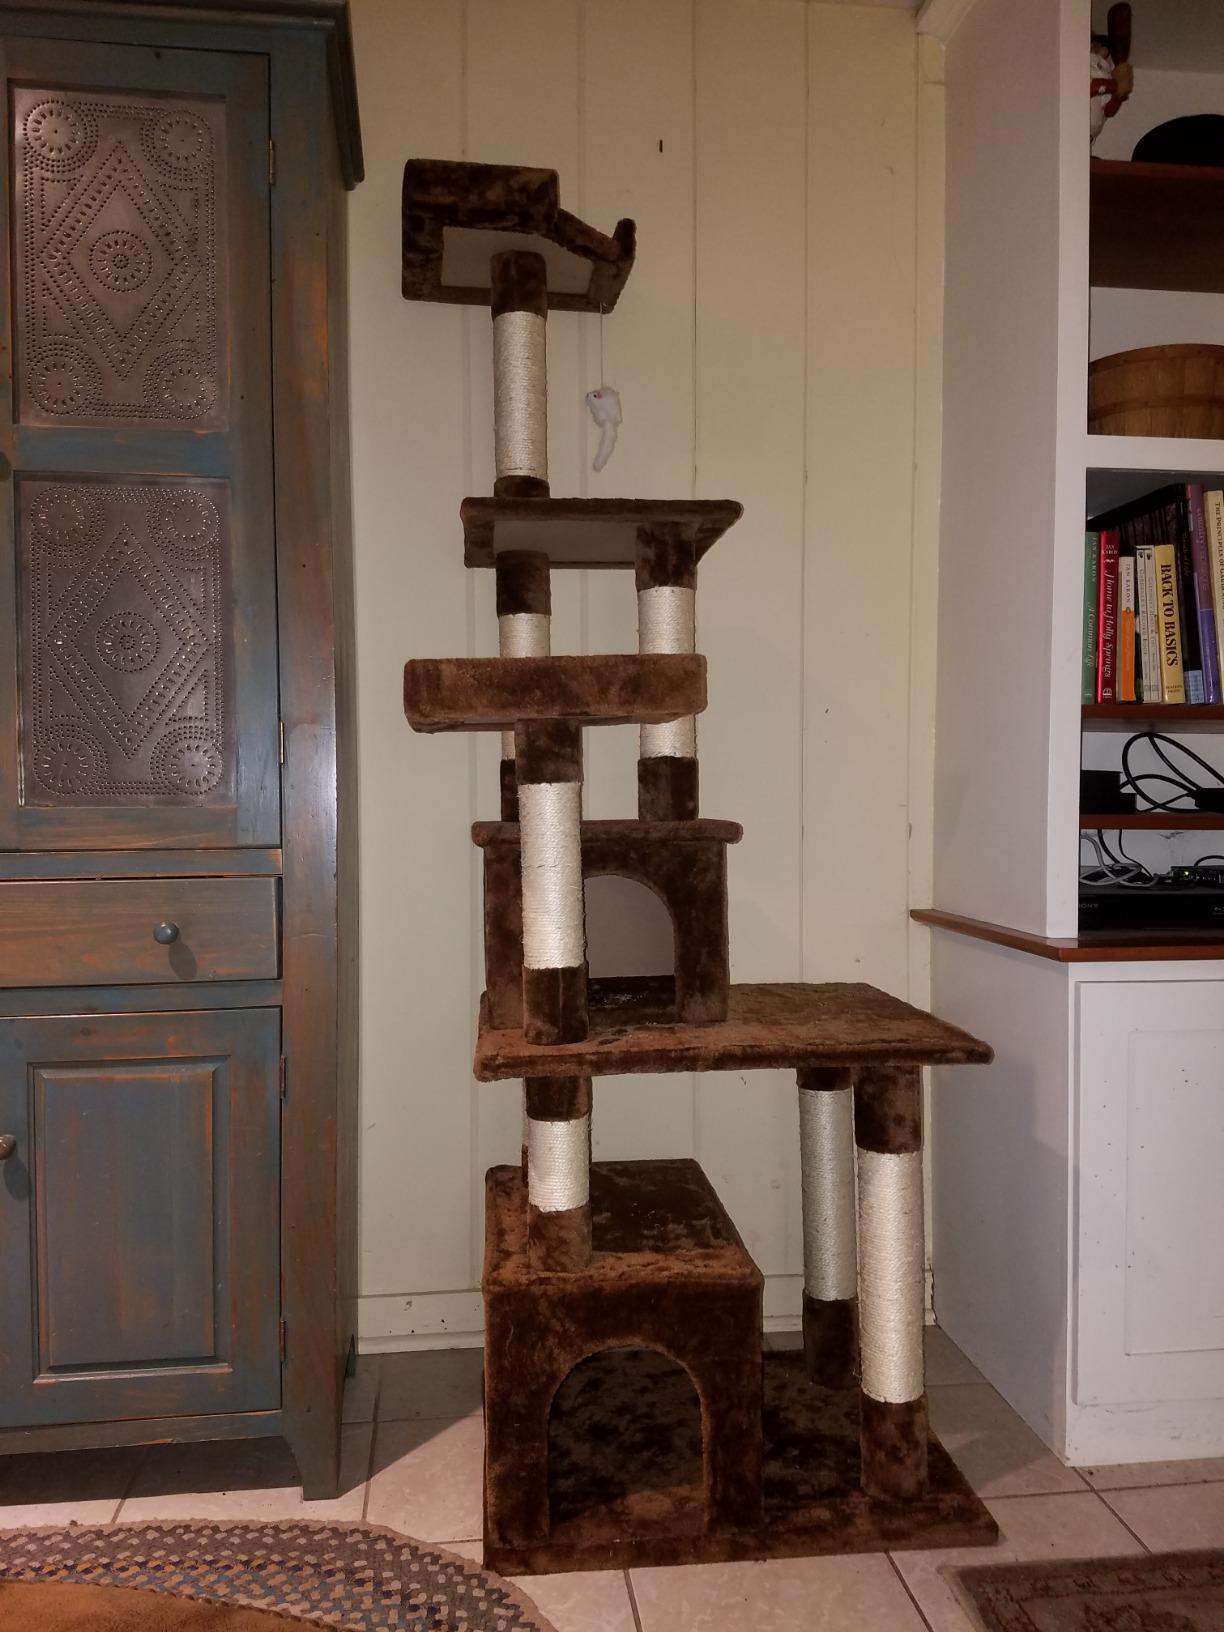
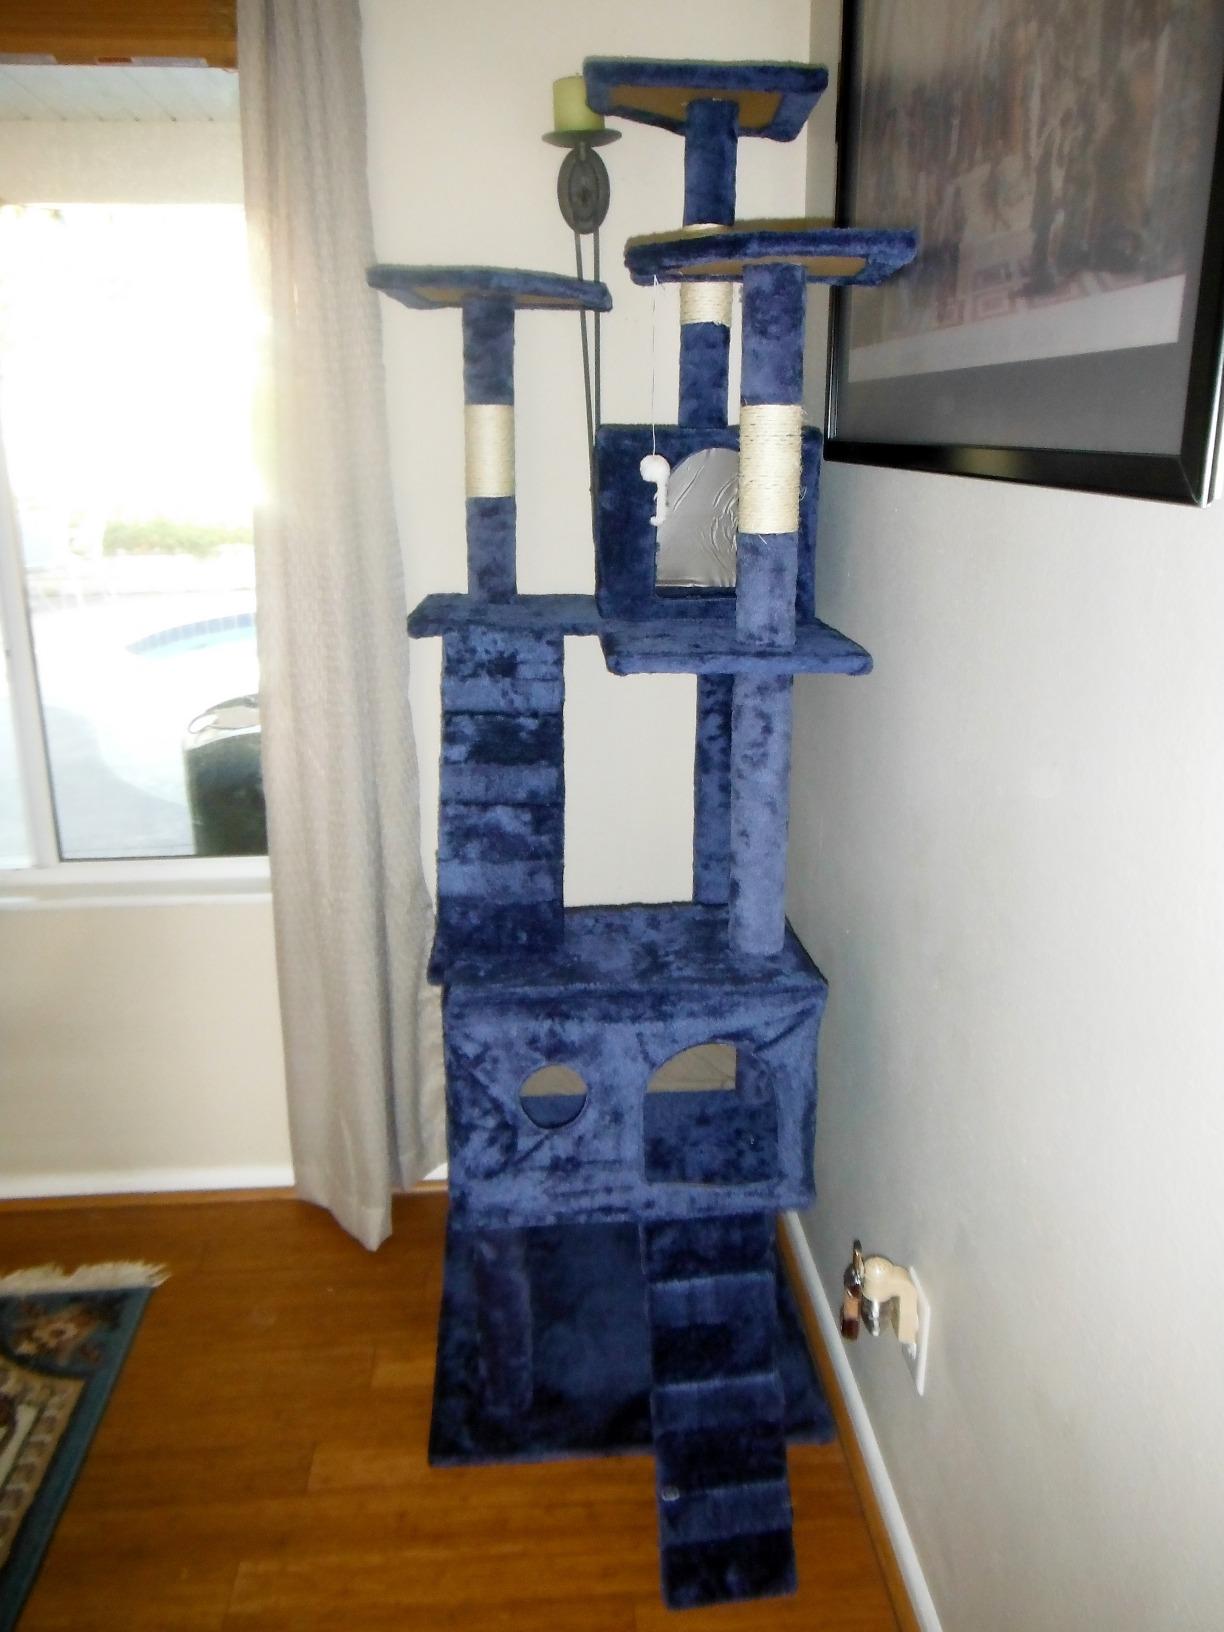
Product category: items_cat tree
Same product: no